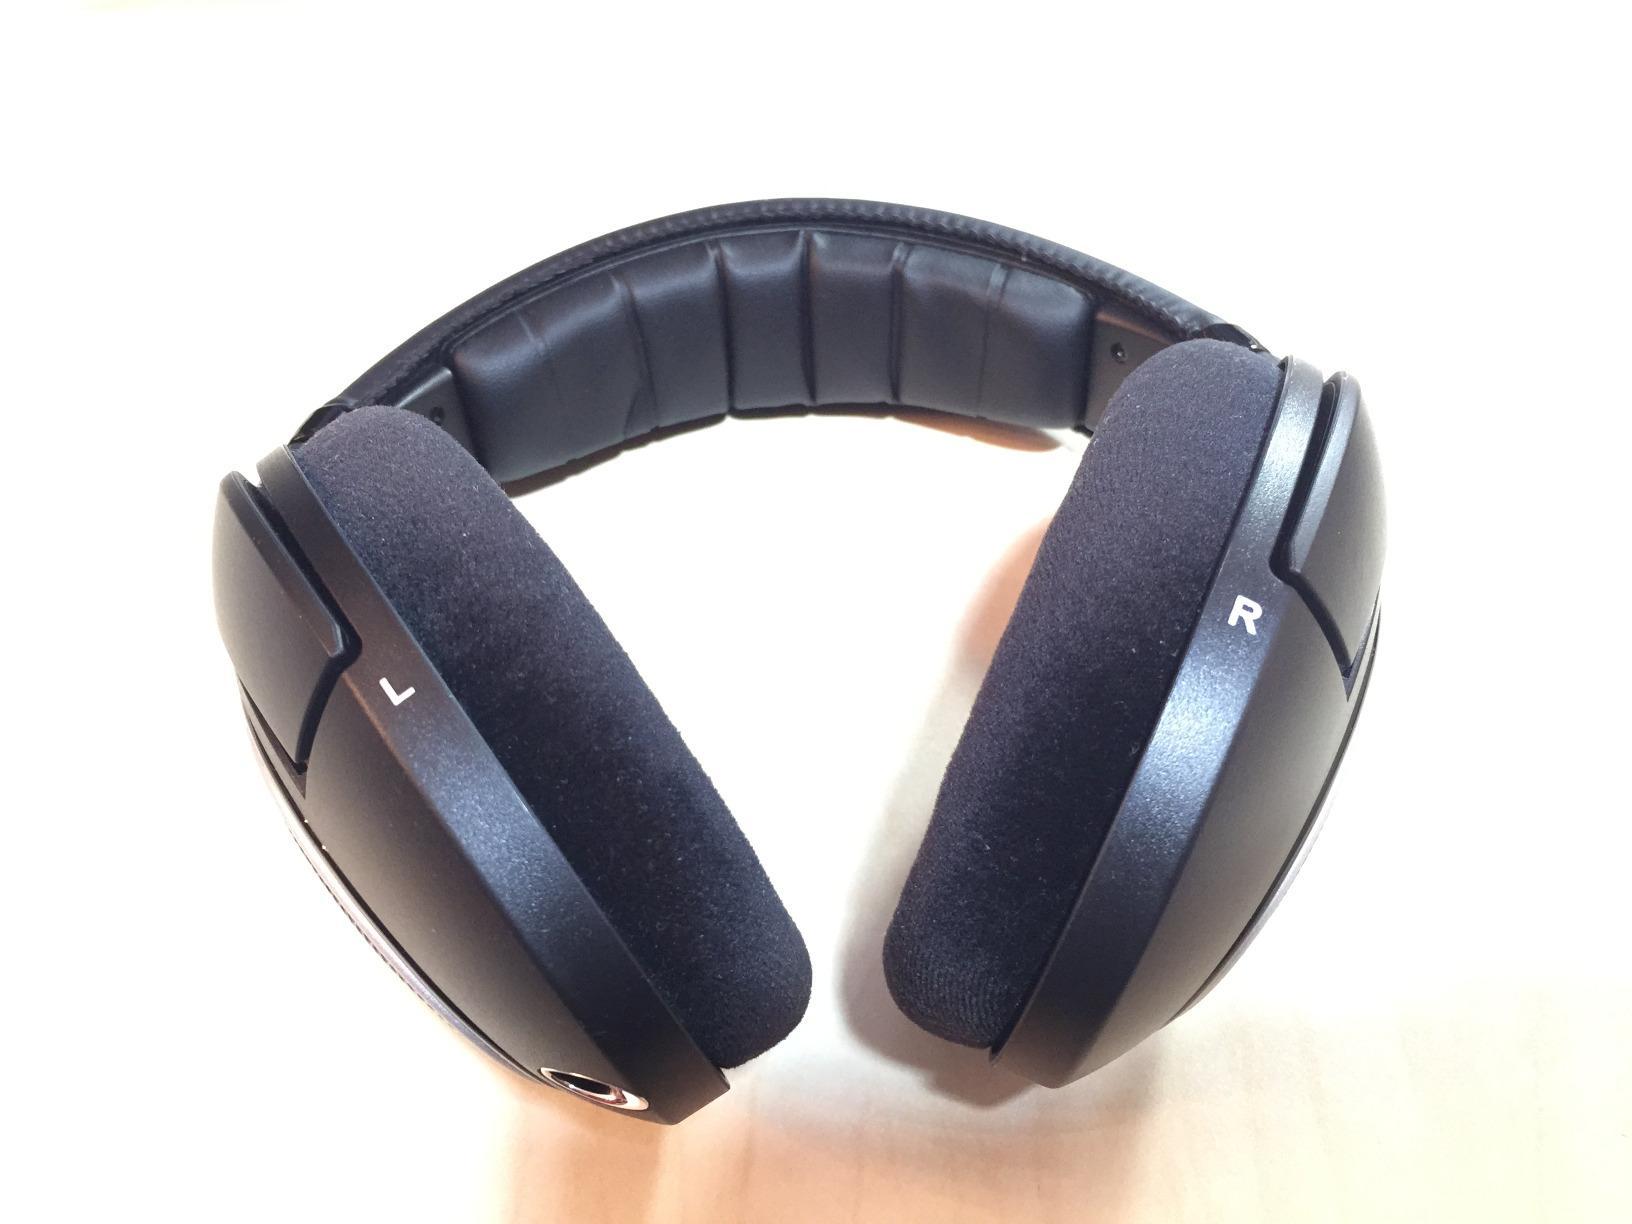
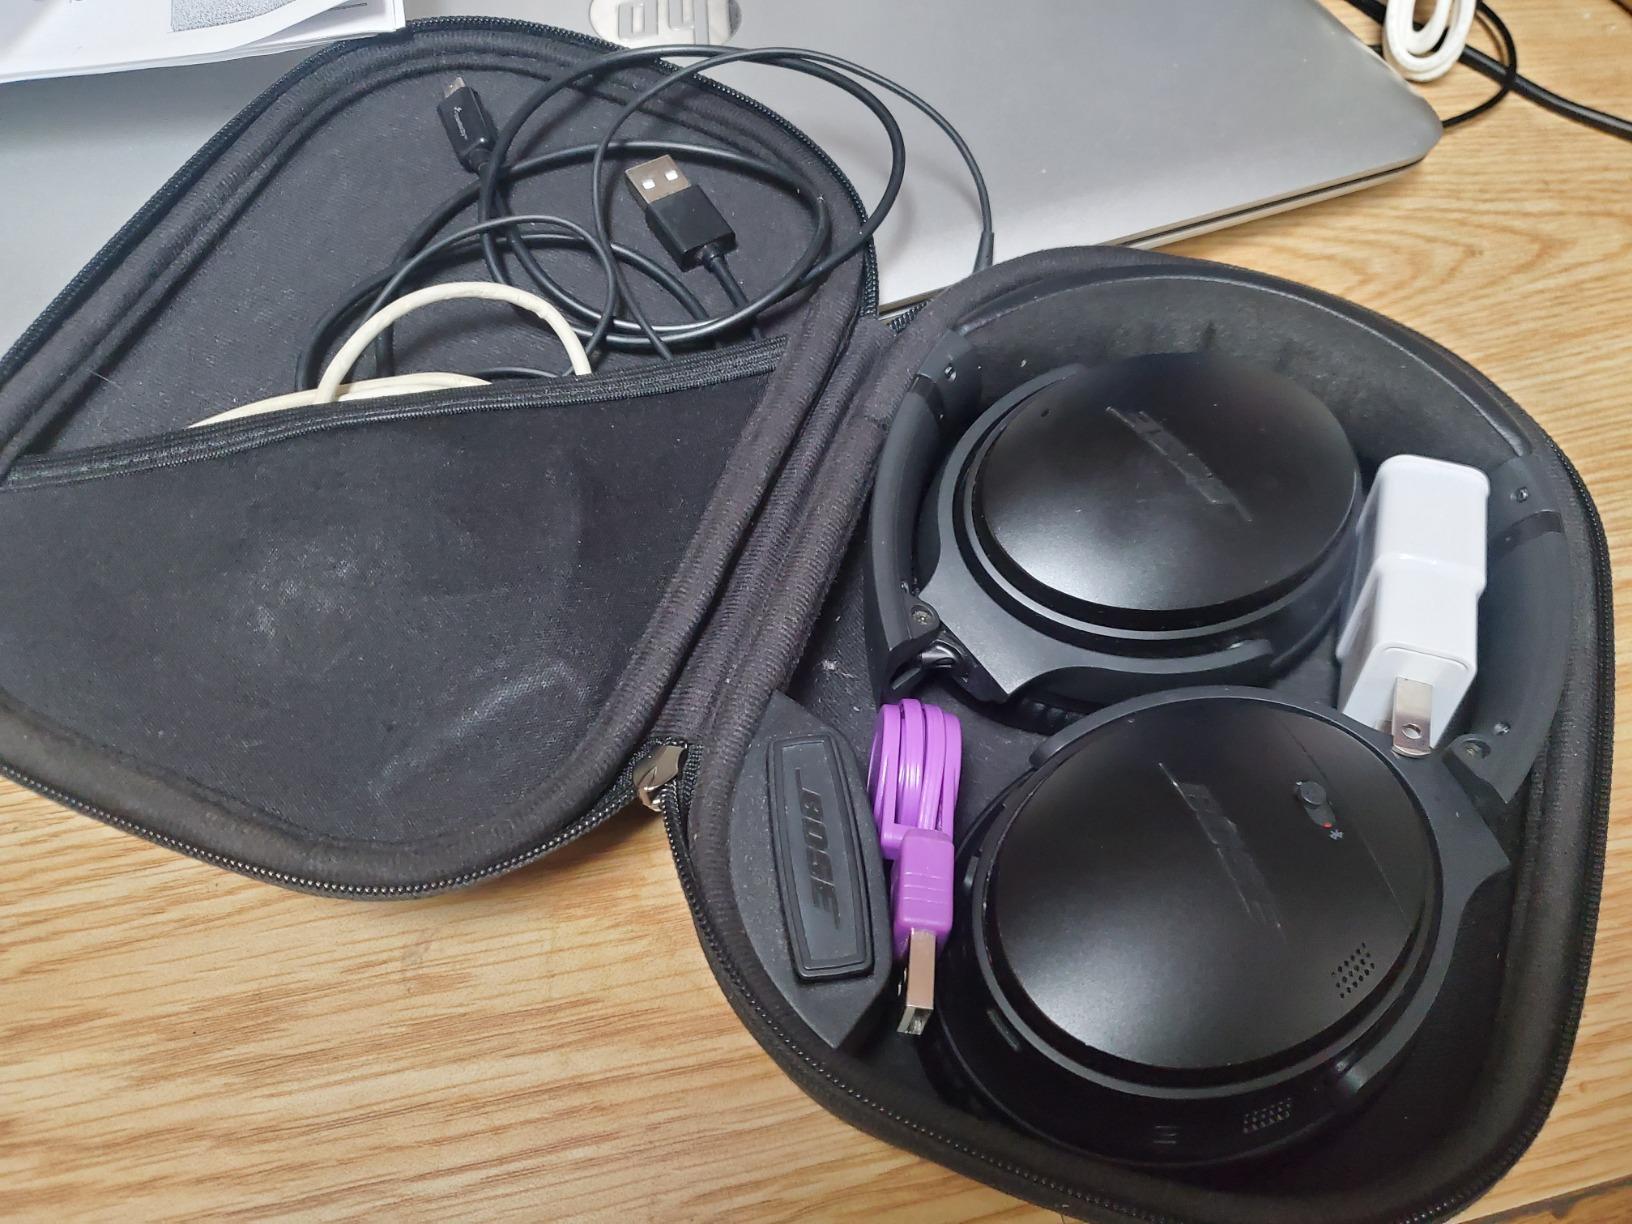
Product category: headphones
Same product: no